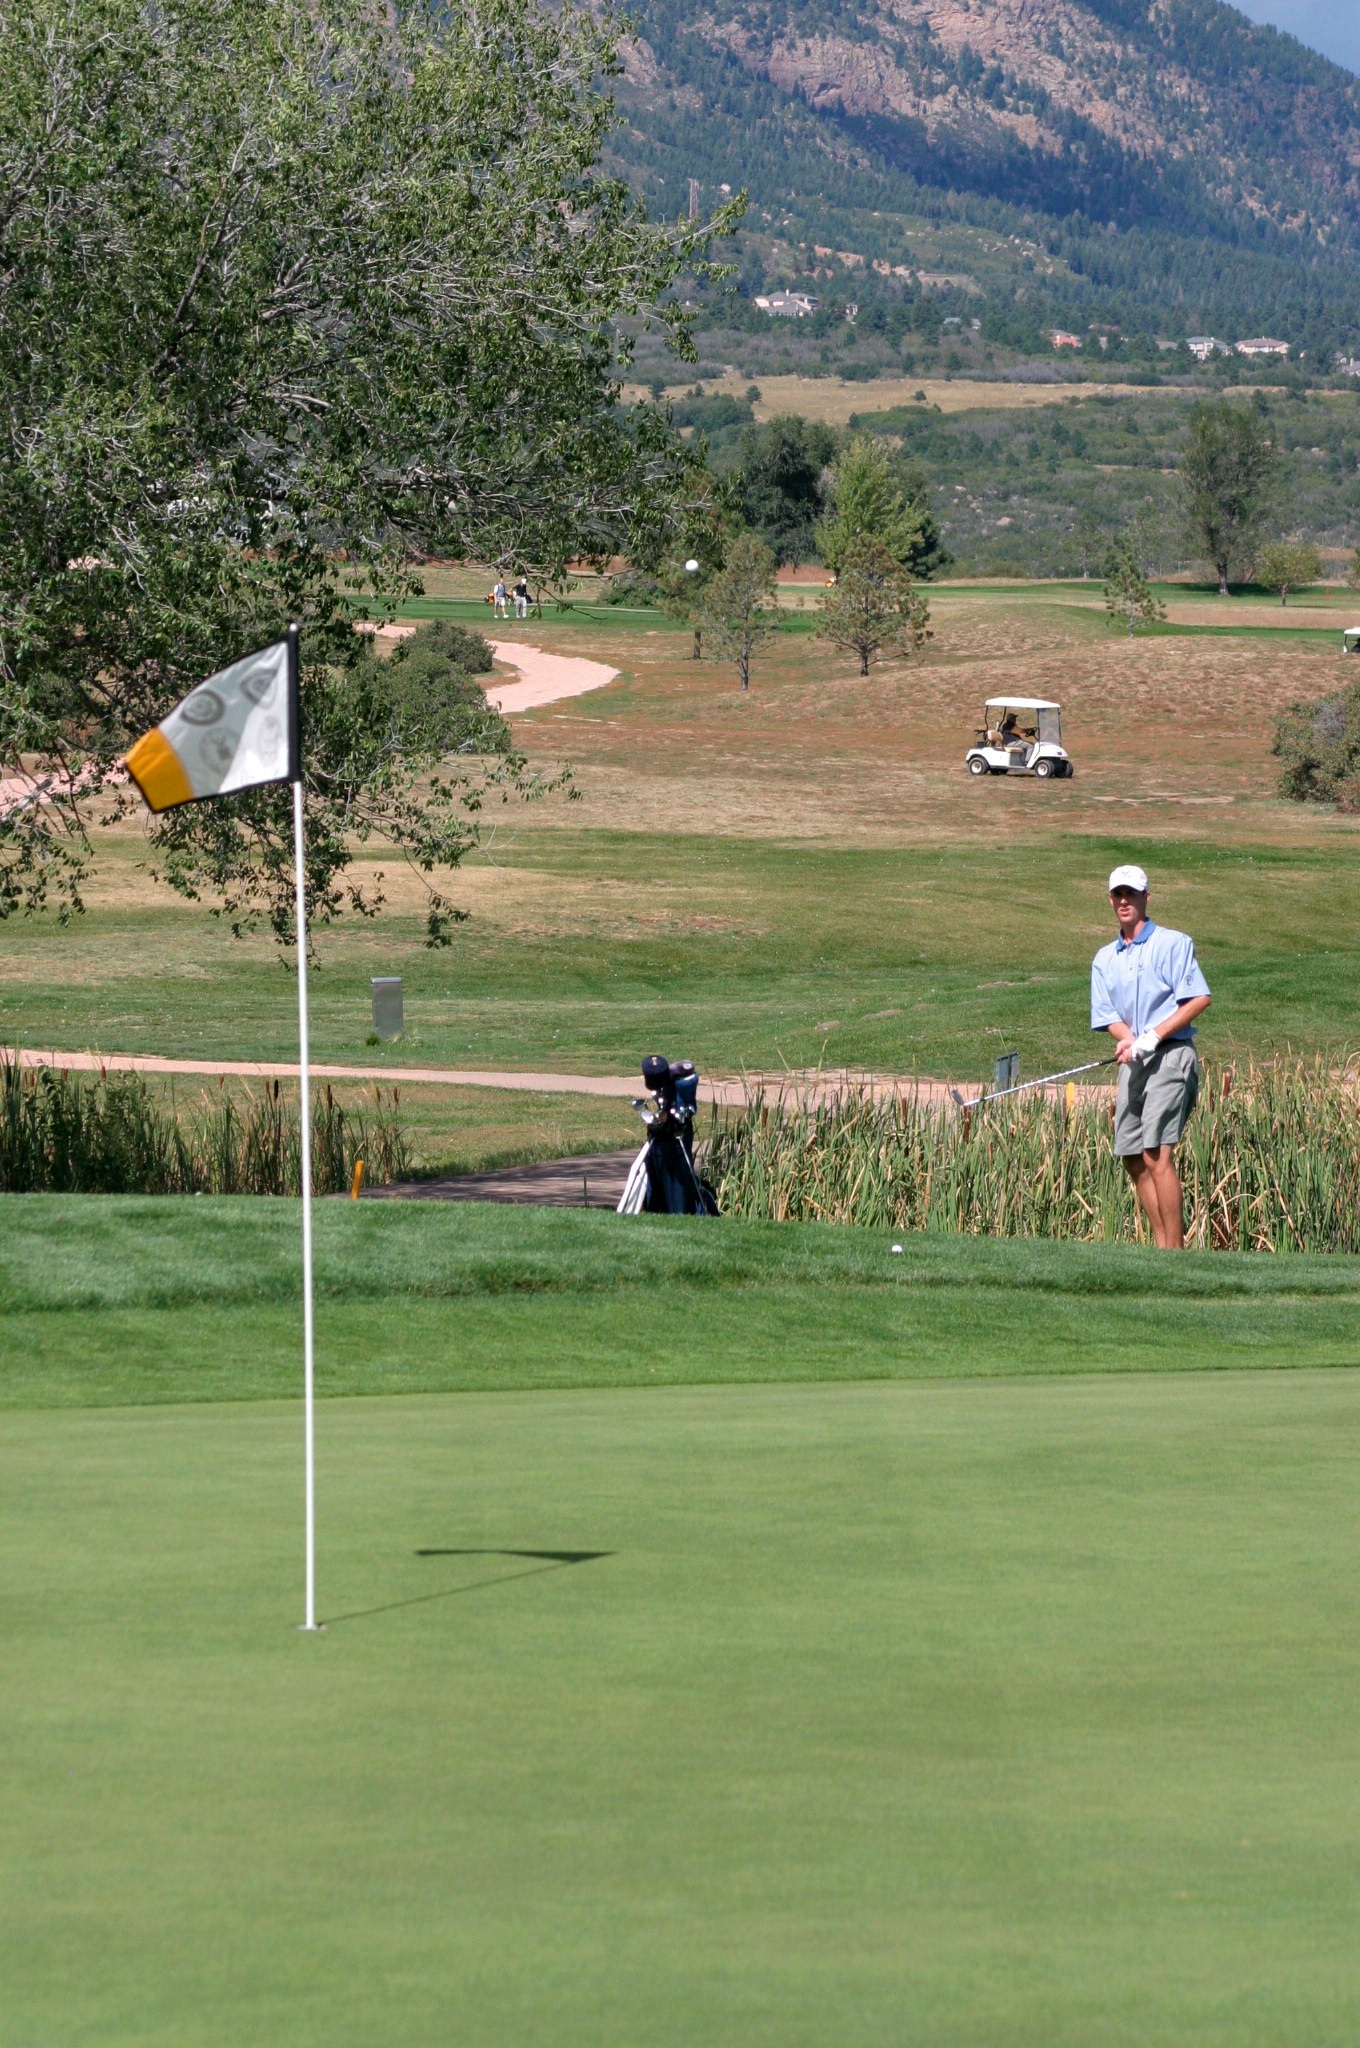
man, nature, grass, structure, sport, field, game, play, hole, view, recreation, green, flag, club, swing, golf, activity, golf course, golfing, golf club, trees, outdoors, competition, sports, ball, shot, course, fairway, tournament, chip, hit, golfer, putting, putter, ball game, outdoor recreation, sport venue, individual sports, competition event, pitch and putt